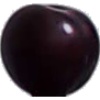
Label: Cherry Wax Black 1